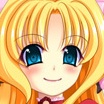
Portrait style: Anime Portrait